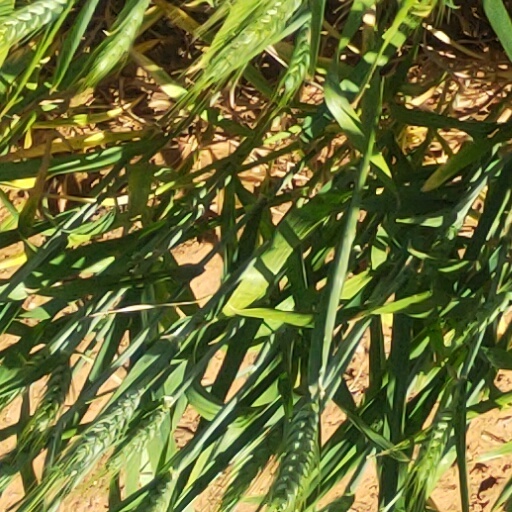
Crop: wheat